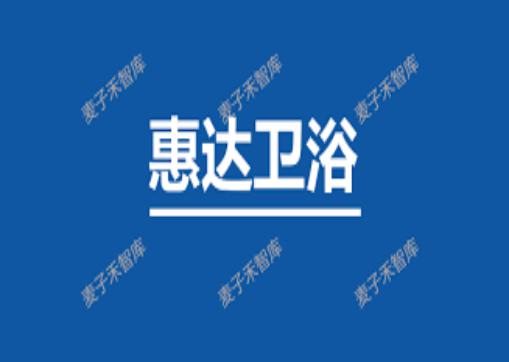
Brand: huida
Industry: Necessities